Eleazar Wheelock

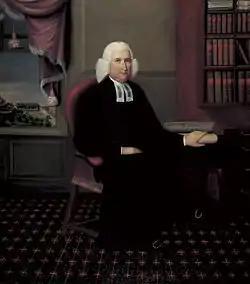
Portrait by Joseph Steward

Eleazar Wheelock (April 22, 1711 – April 24, 1779) was an American Congregational minister, orator, and educator in present-day Columbia, Connecticut, for 35 years before founding Dartmouth College in New Hampshire. He had tutored Samson Occom, a Mohegan who became a Presbyterian minister and the second Native American to publish writings in English. Before founding Dartmouth, Wheelock founded and ran the Moor's Charity School in Connecticut to educate Native Americans. The college was primarily for the sons of American colonists.